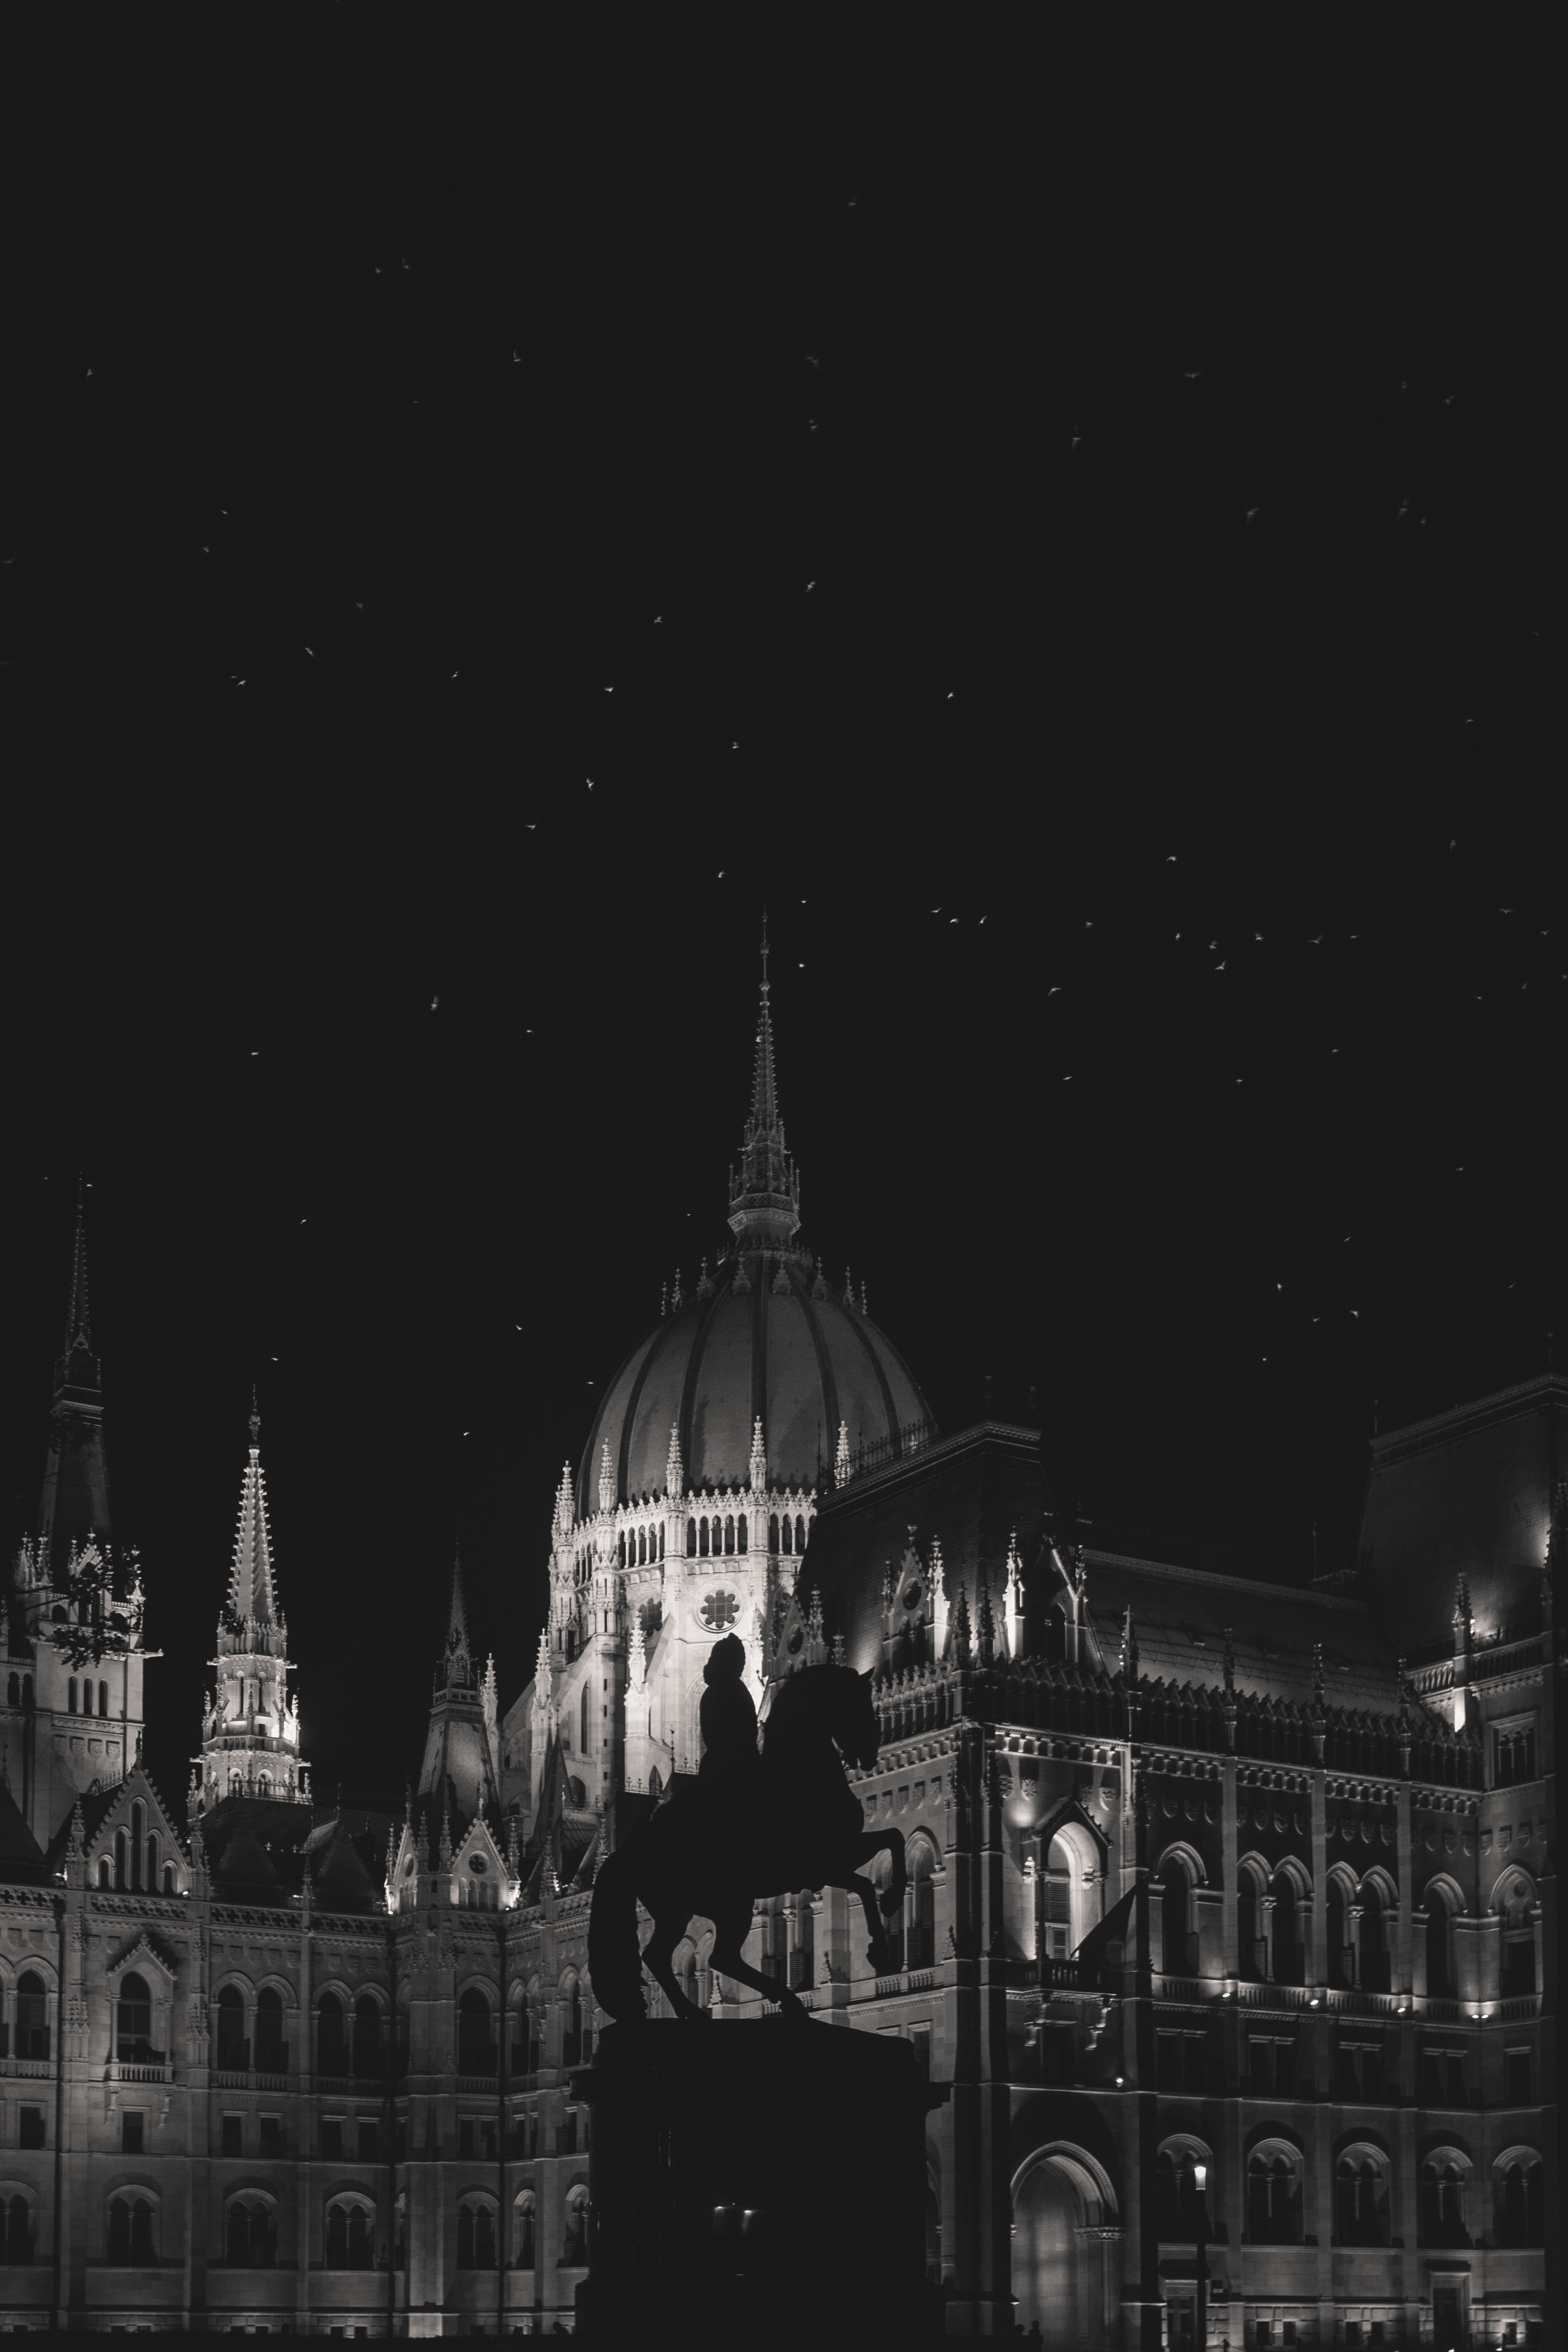
light, black and white, skyline, night, cityscape, tower, darkness, monochrome, midnight, metropolis, monochrome photography